Bangalore Open Air

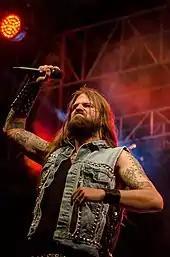
Iced Earth, headlining the 2013 edition of Bangalore Open Air.

The Third Edition of the festival took place on 13 September 2014 and was headlined by Destruction and Rotting Christ. For the first time in the history of Heavy Metal Music the concept of crowd funding was adopted to fund a percentage of the festival.